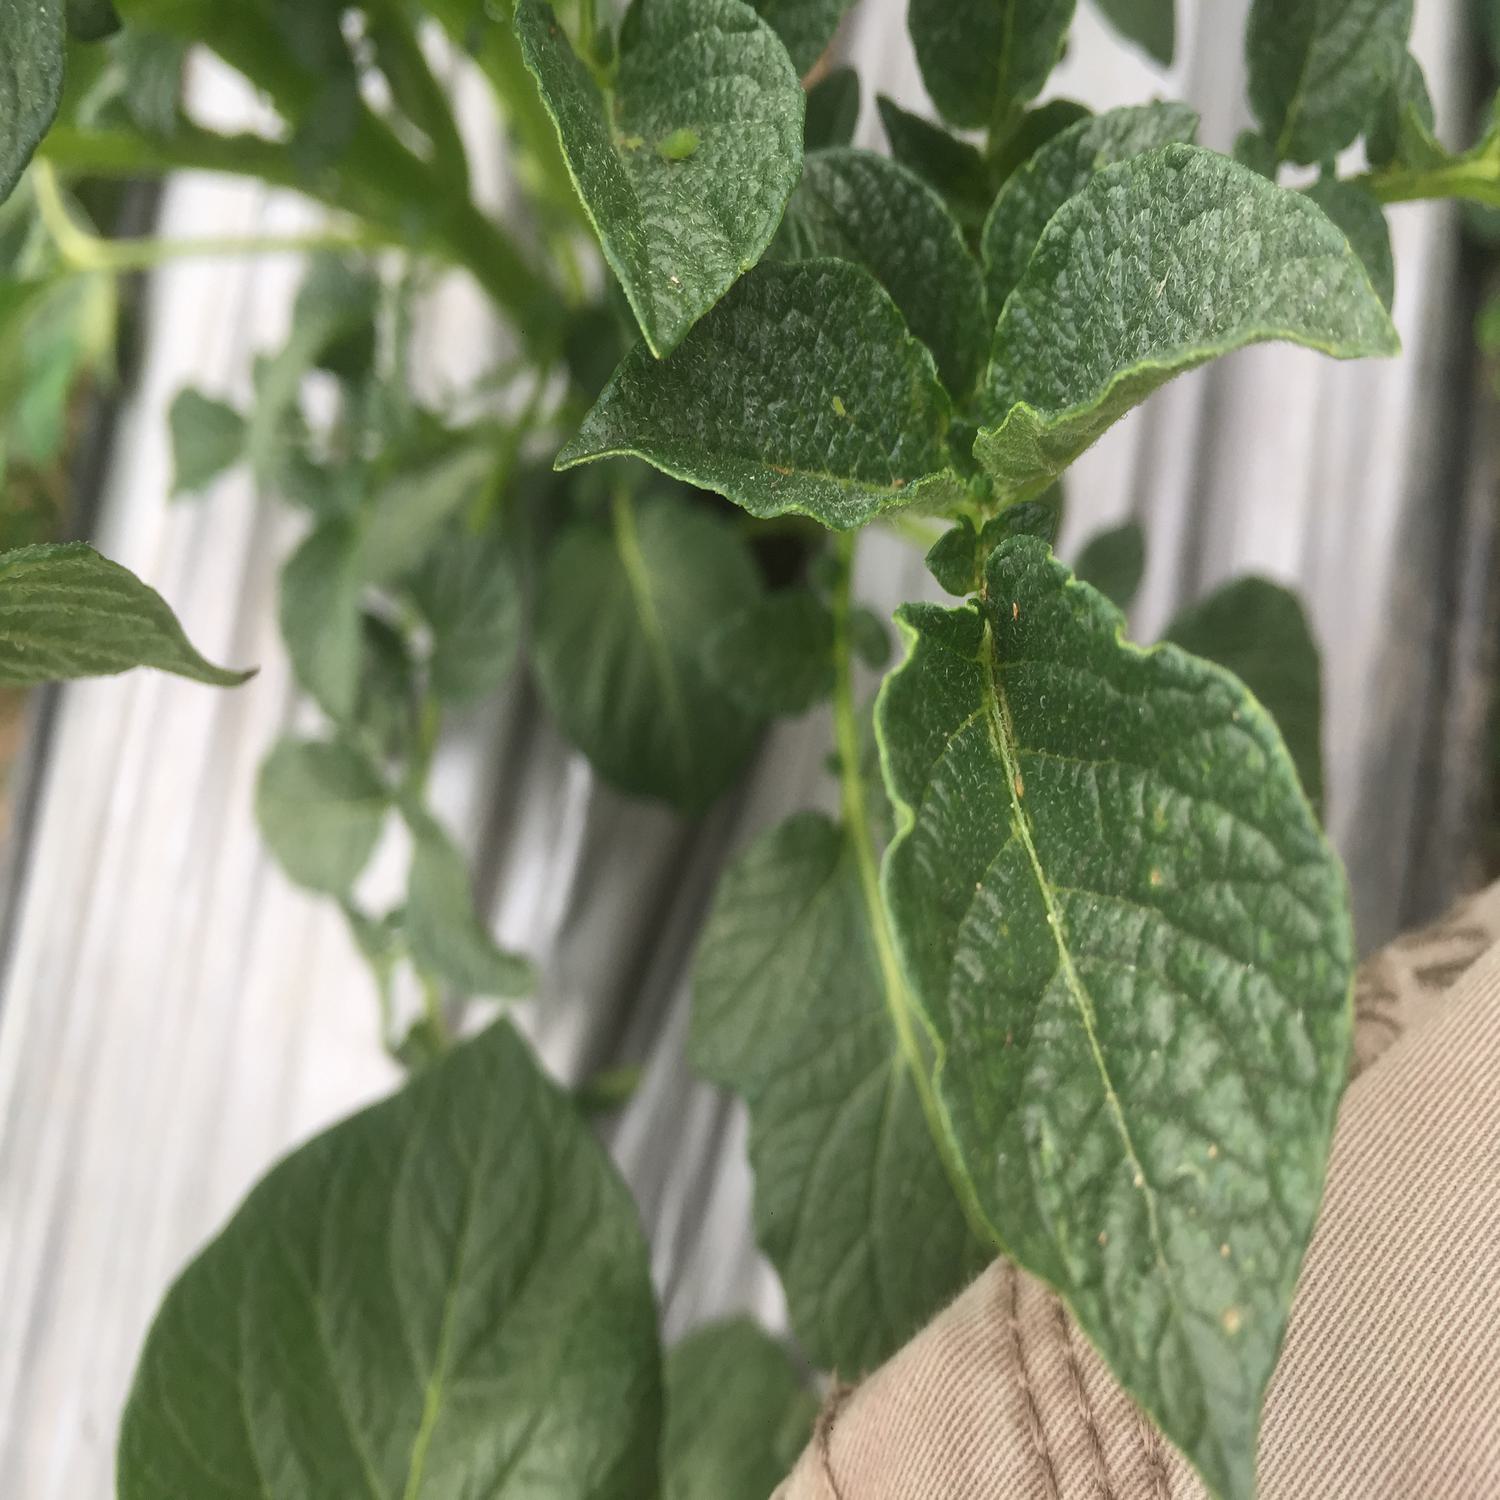
Etiqueta: Virus